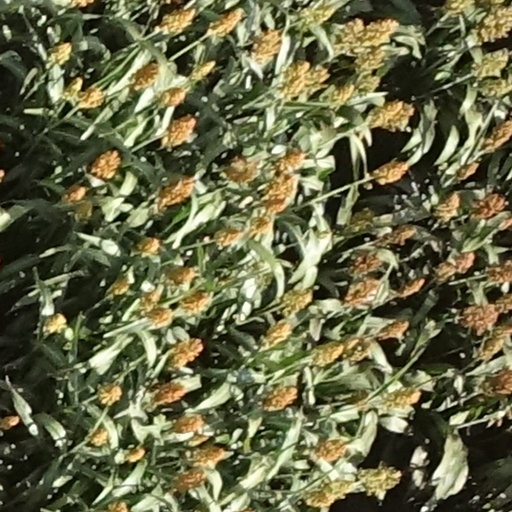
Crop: sorghum